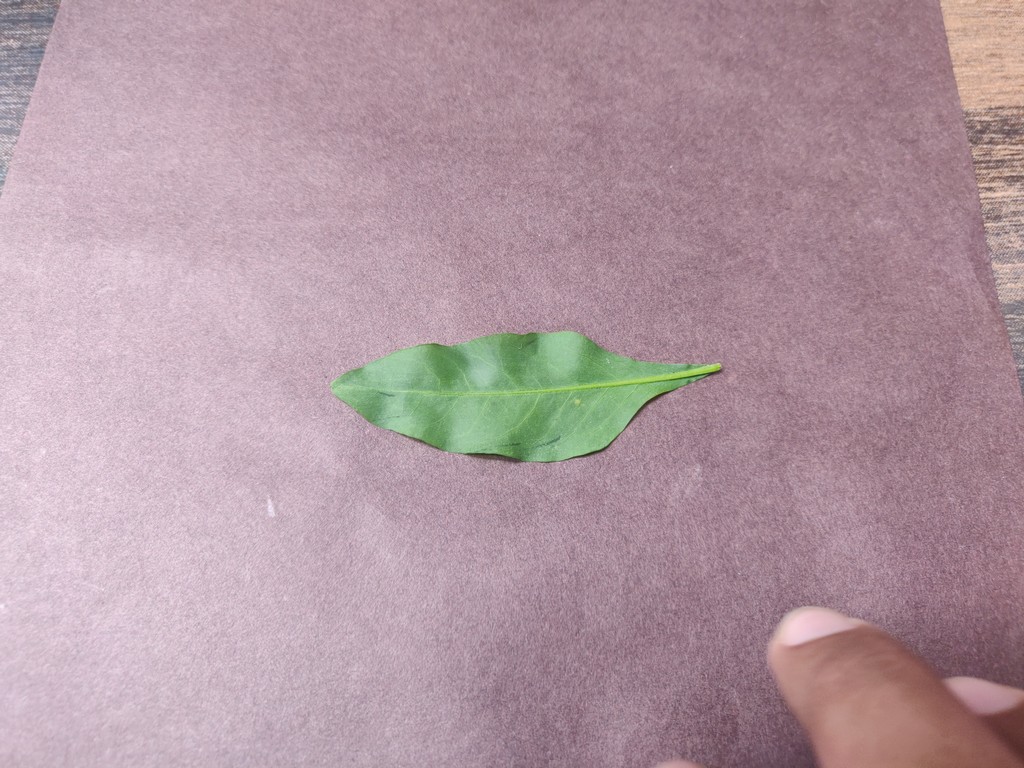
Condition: Healthy
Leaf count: single
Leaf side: back